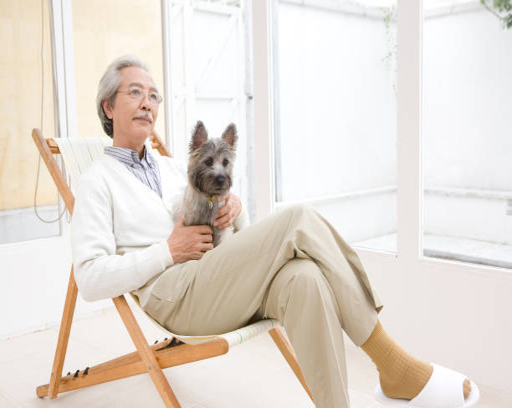
senior man sitting on a chair , his dog